The Fuentidueña Apse

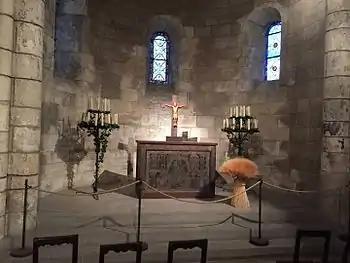
View, with altar and crucifix

The apse measures 919.5 × 749.3 × 843.3 cm. It consists of a broad arch leading to a barrel vault and culminating in a semi-dome. The exterior wall holds three small windows, narrow and stilted, but designed to let in as much light as possible. The windows were originally set within imposing fortress walls; according to the art historian Bonnie Young "these small windows and the massive, fortress-like walls contribute to the feeling of austerity that is typical of Romanesque churches." The supporting piers show three large figures. Saint Martin of Tours (c. 316–397), patron saint of the church is on the left. On the right is the angel Gabriel, in the act of Annunciation to the Virgin. The capital above the Annunciation shows a scene from the Nativity. Below the triumphal arch are two columns whose capitals depict scenes from the Adoration of the Magi on the left, and Daniel in the lions' den to the right. The capitals of the blind arcades contain a variety of fantastical creatures. The moldings are carved in billet and floral patterns. The walls are lined by a number of niches, "oddly shaped" according to Young, but probably placed to rest liturgical implements for mass.